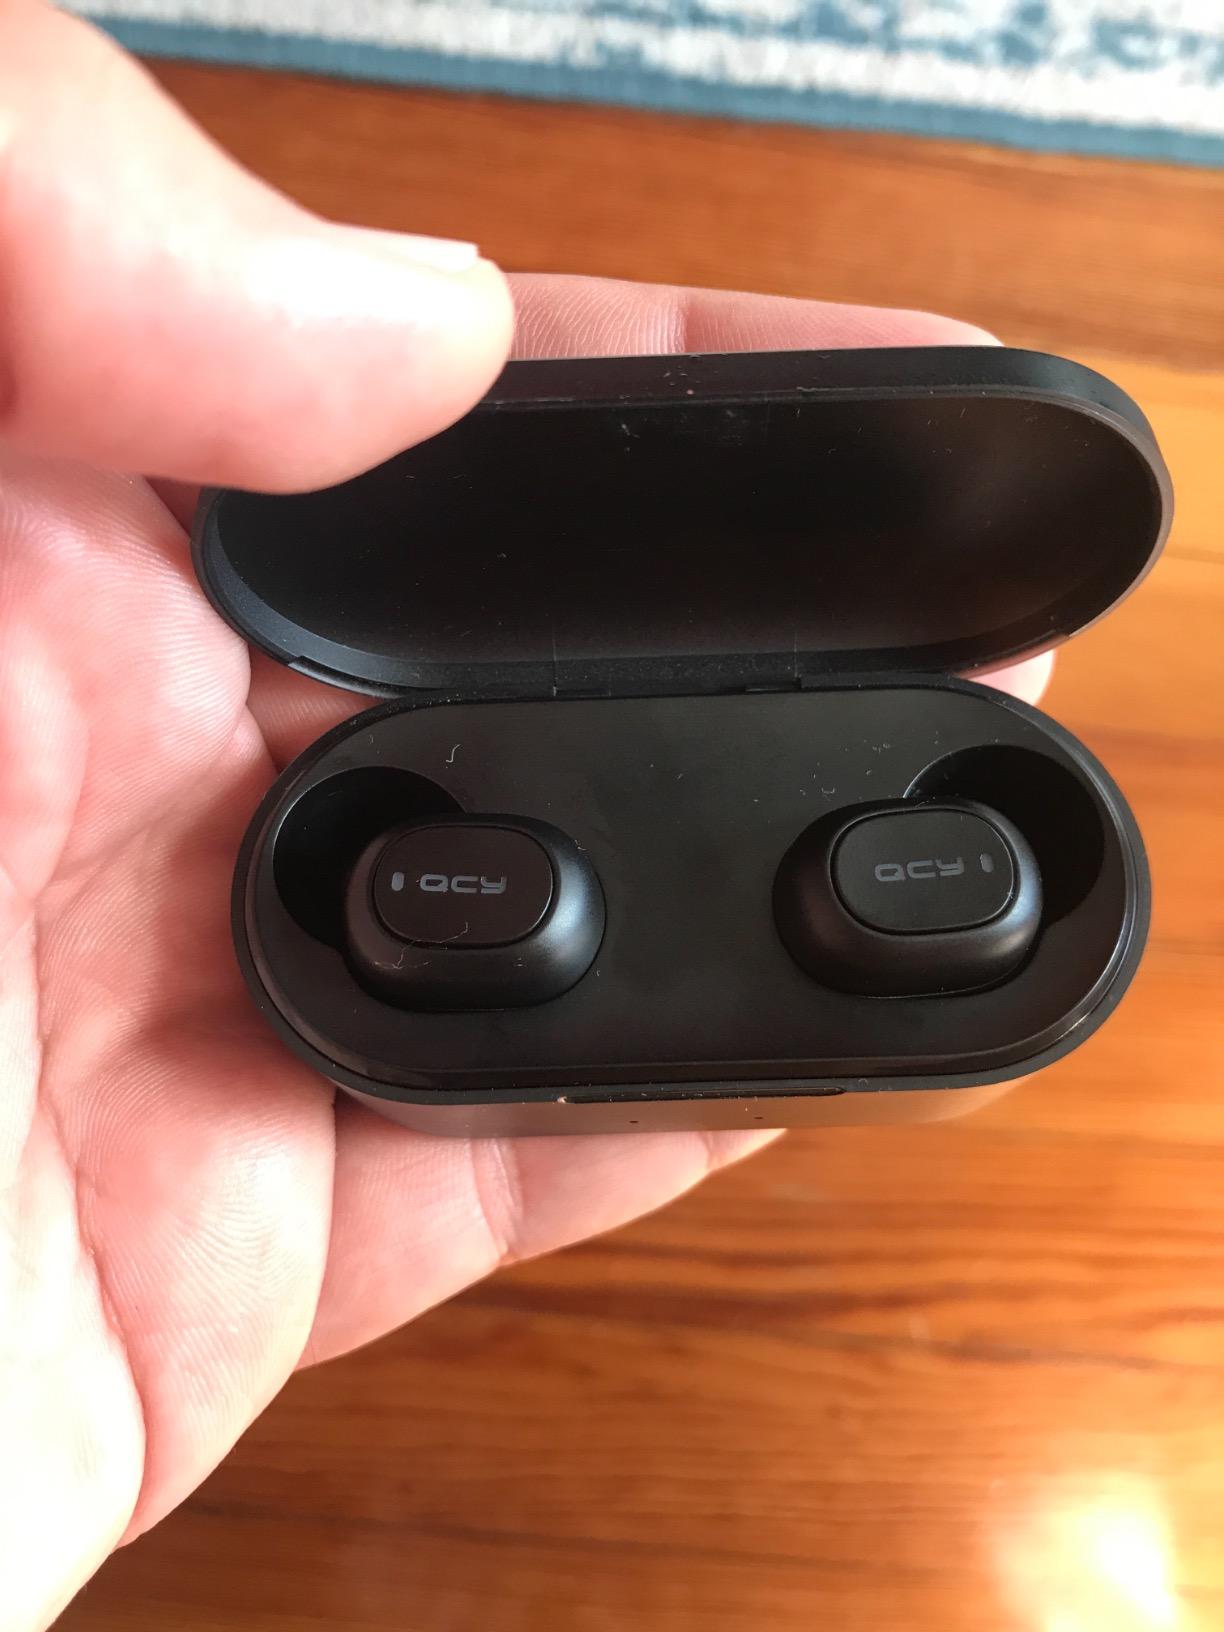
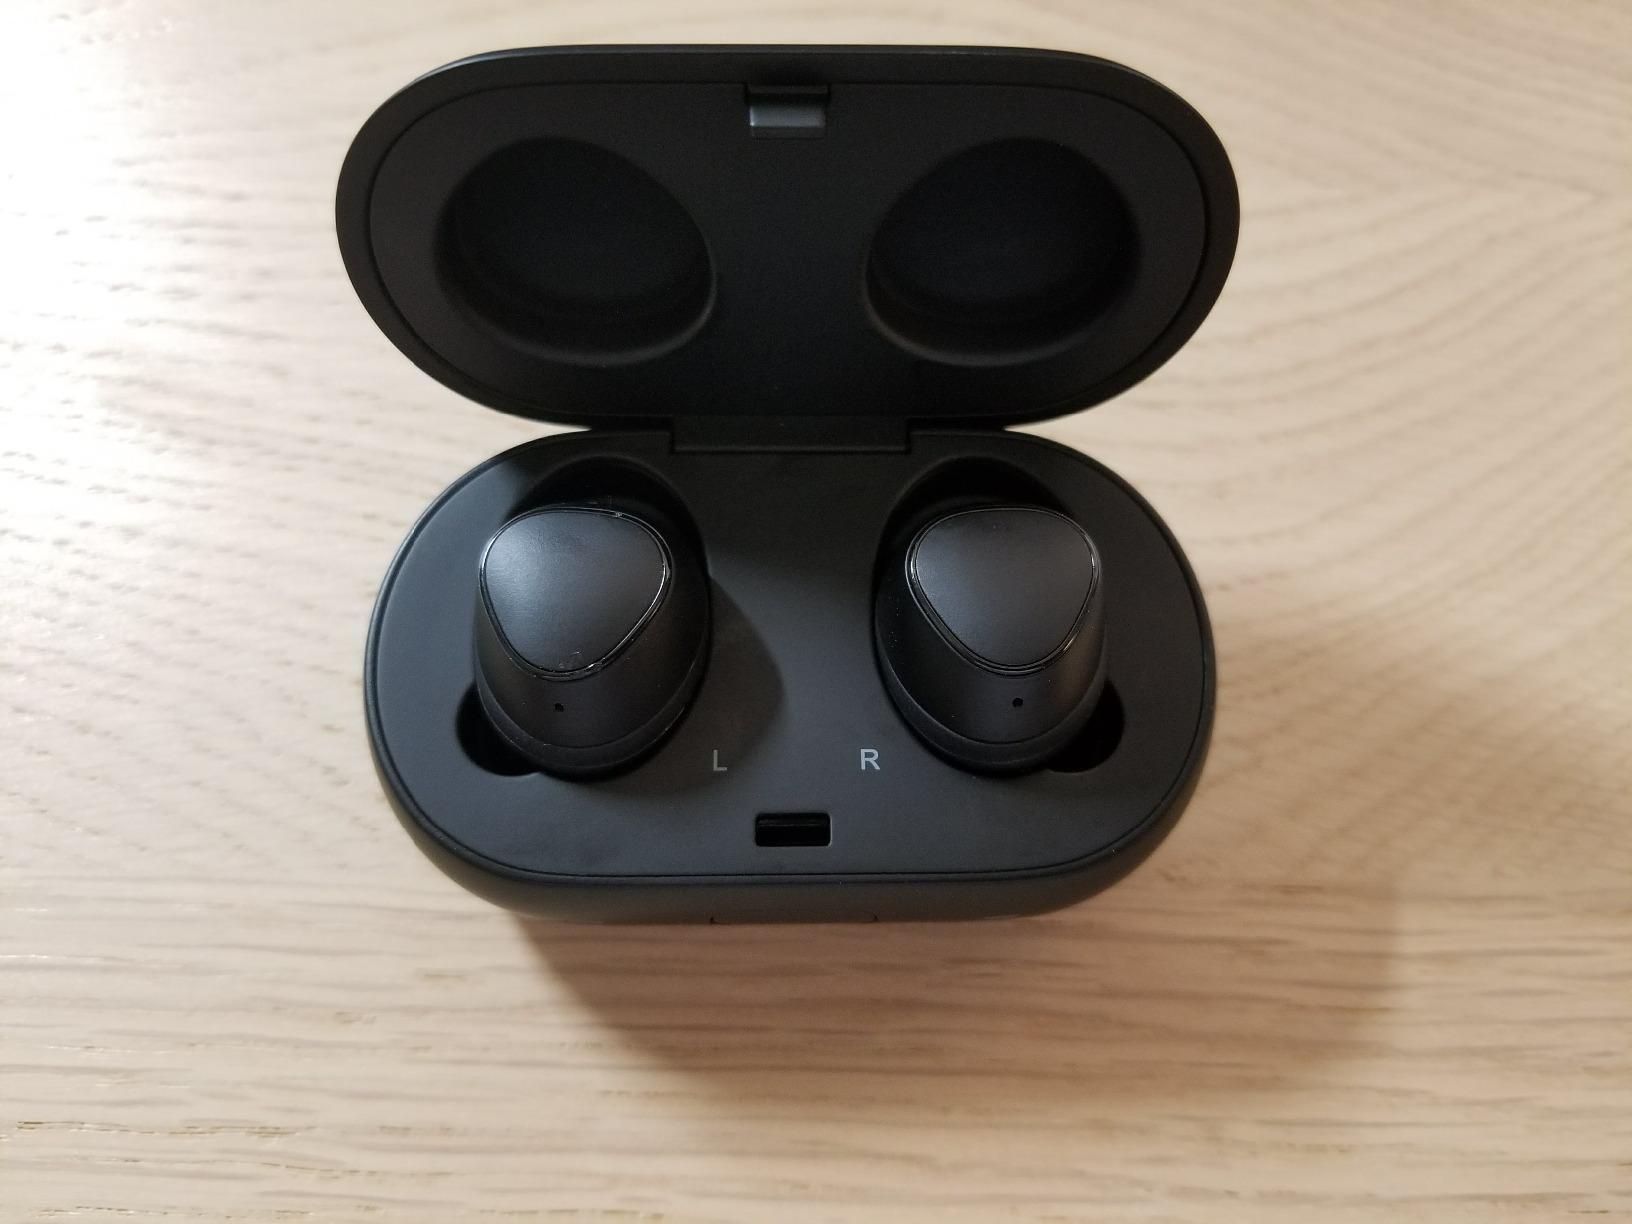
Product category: earbuds
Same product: no